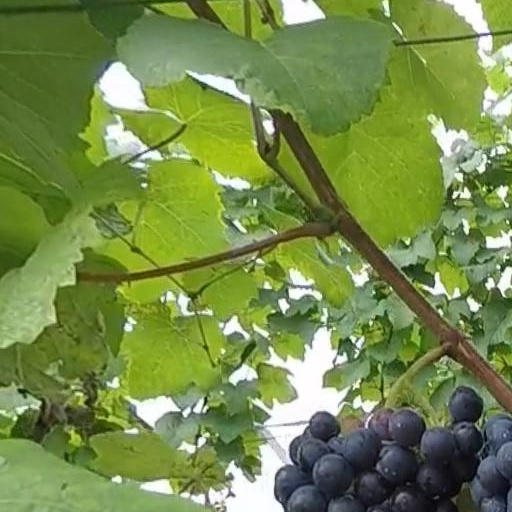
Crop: grape